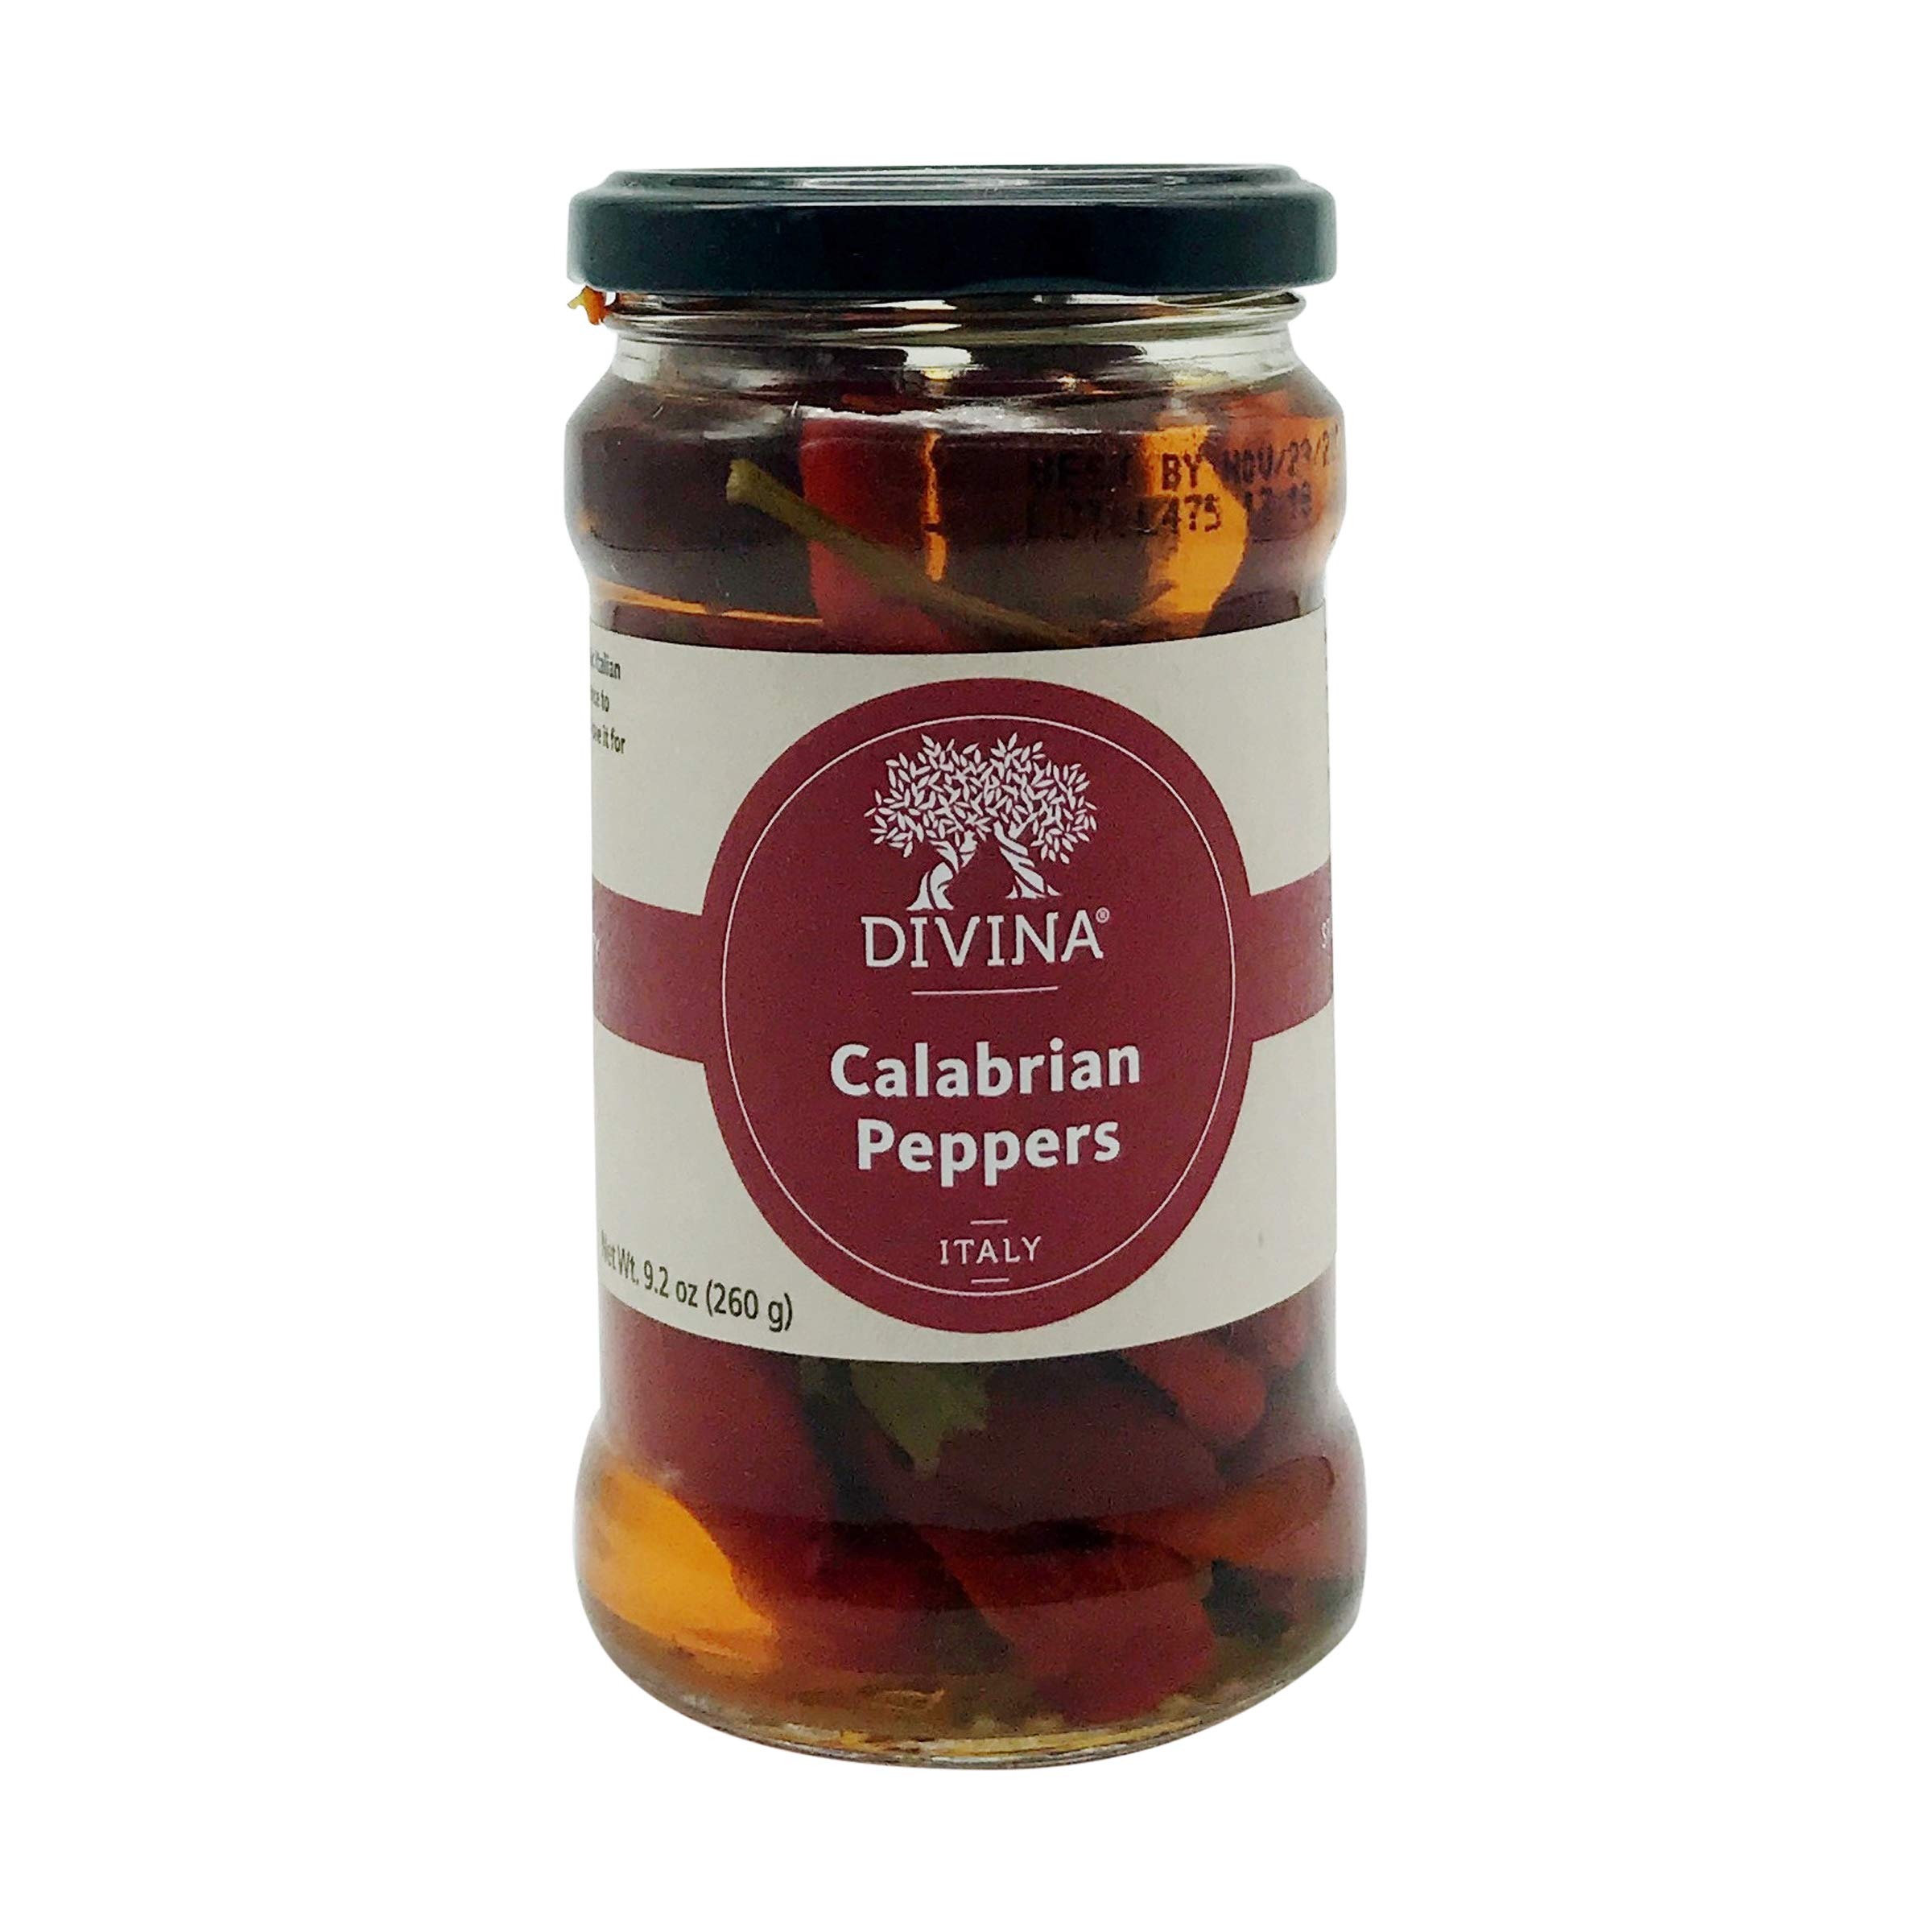
Item Name: DIVINA Calabrian Peppers, 9.2 OZ
Product Description: Meals
Value: 9.2
Unit: Ounce

Price: 23.89